Facundo

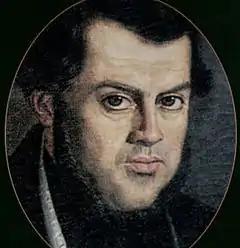
Portrait of Sarmiento at the time of his exile in Chile; by Franklin Rawson

In "Facundo", Sarmiento is both the narrator and a main character. The book contains autobiographical elements from Sarmiento's life, and he comments on the entire Argentine circumstance. He also expresses and analyzes his own opinion and chronicles some historic events. Within the book's dichotomy between civilization and barbarism, Sarmiento's character represents civilization, steeped as he is in European and North American ideas; he stands for education and development, as opposed to Rosas and Facundo, who symbolize barbarism.